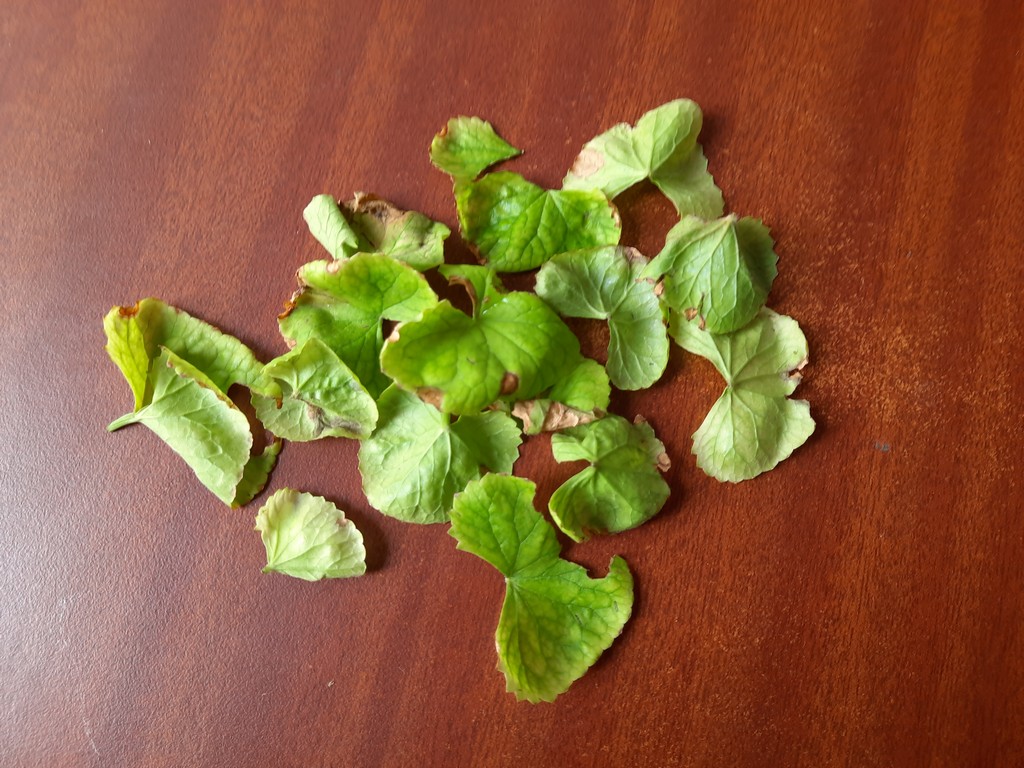
Label: Unhealthy